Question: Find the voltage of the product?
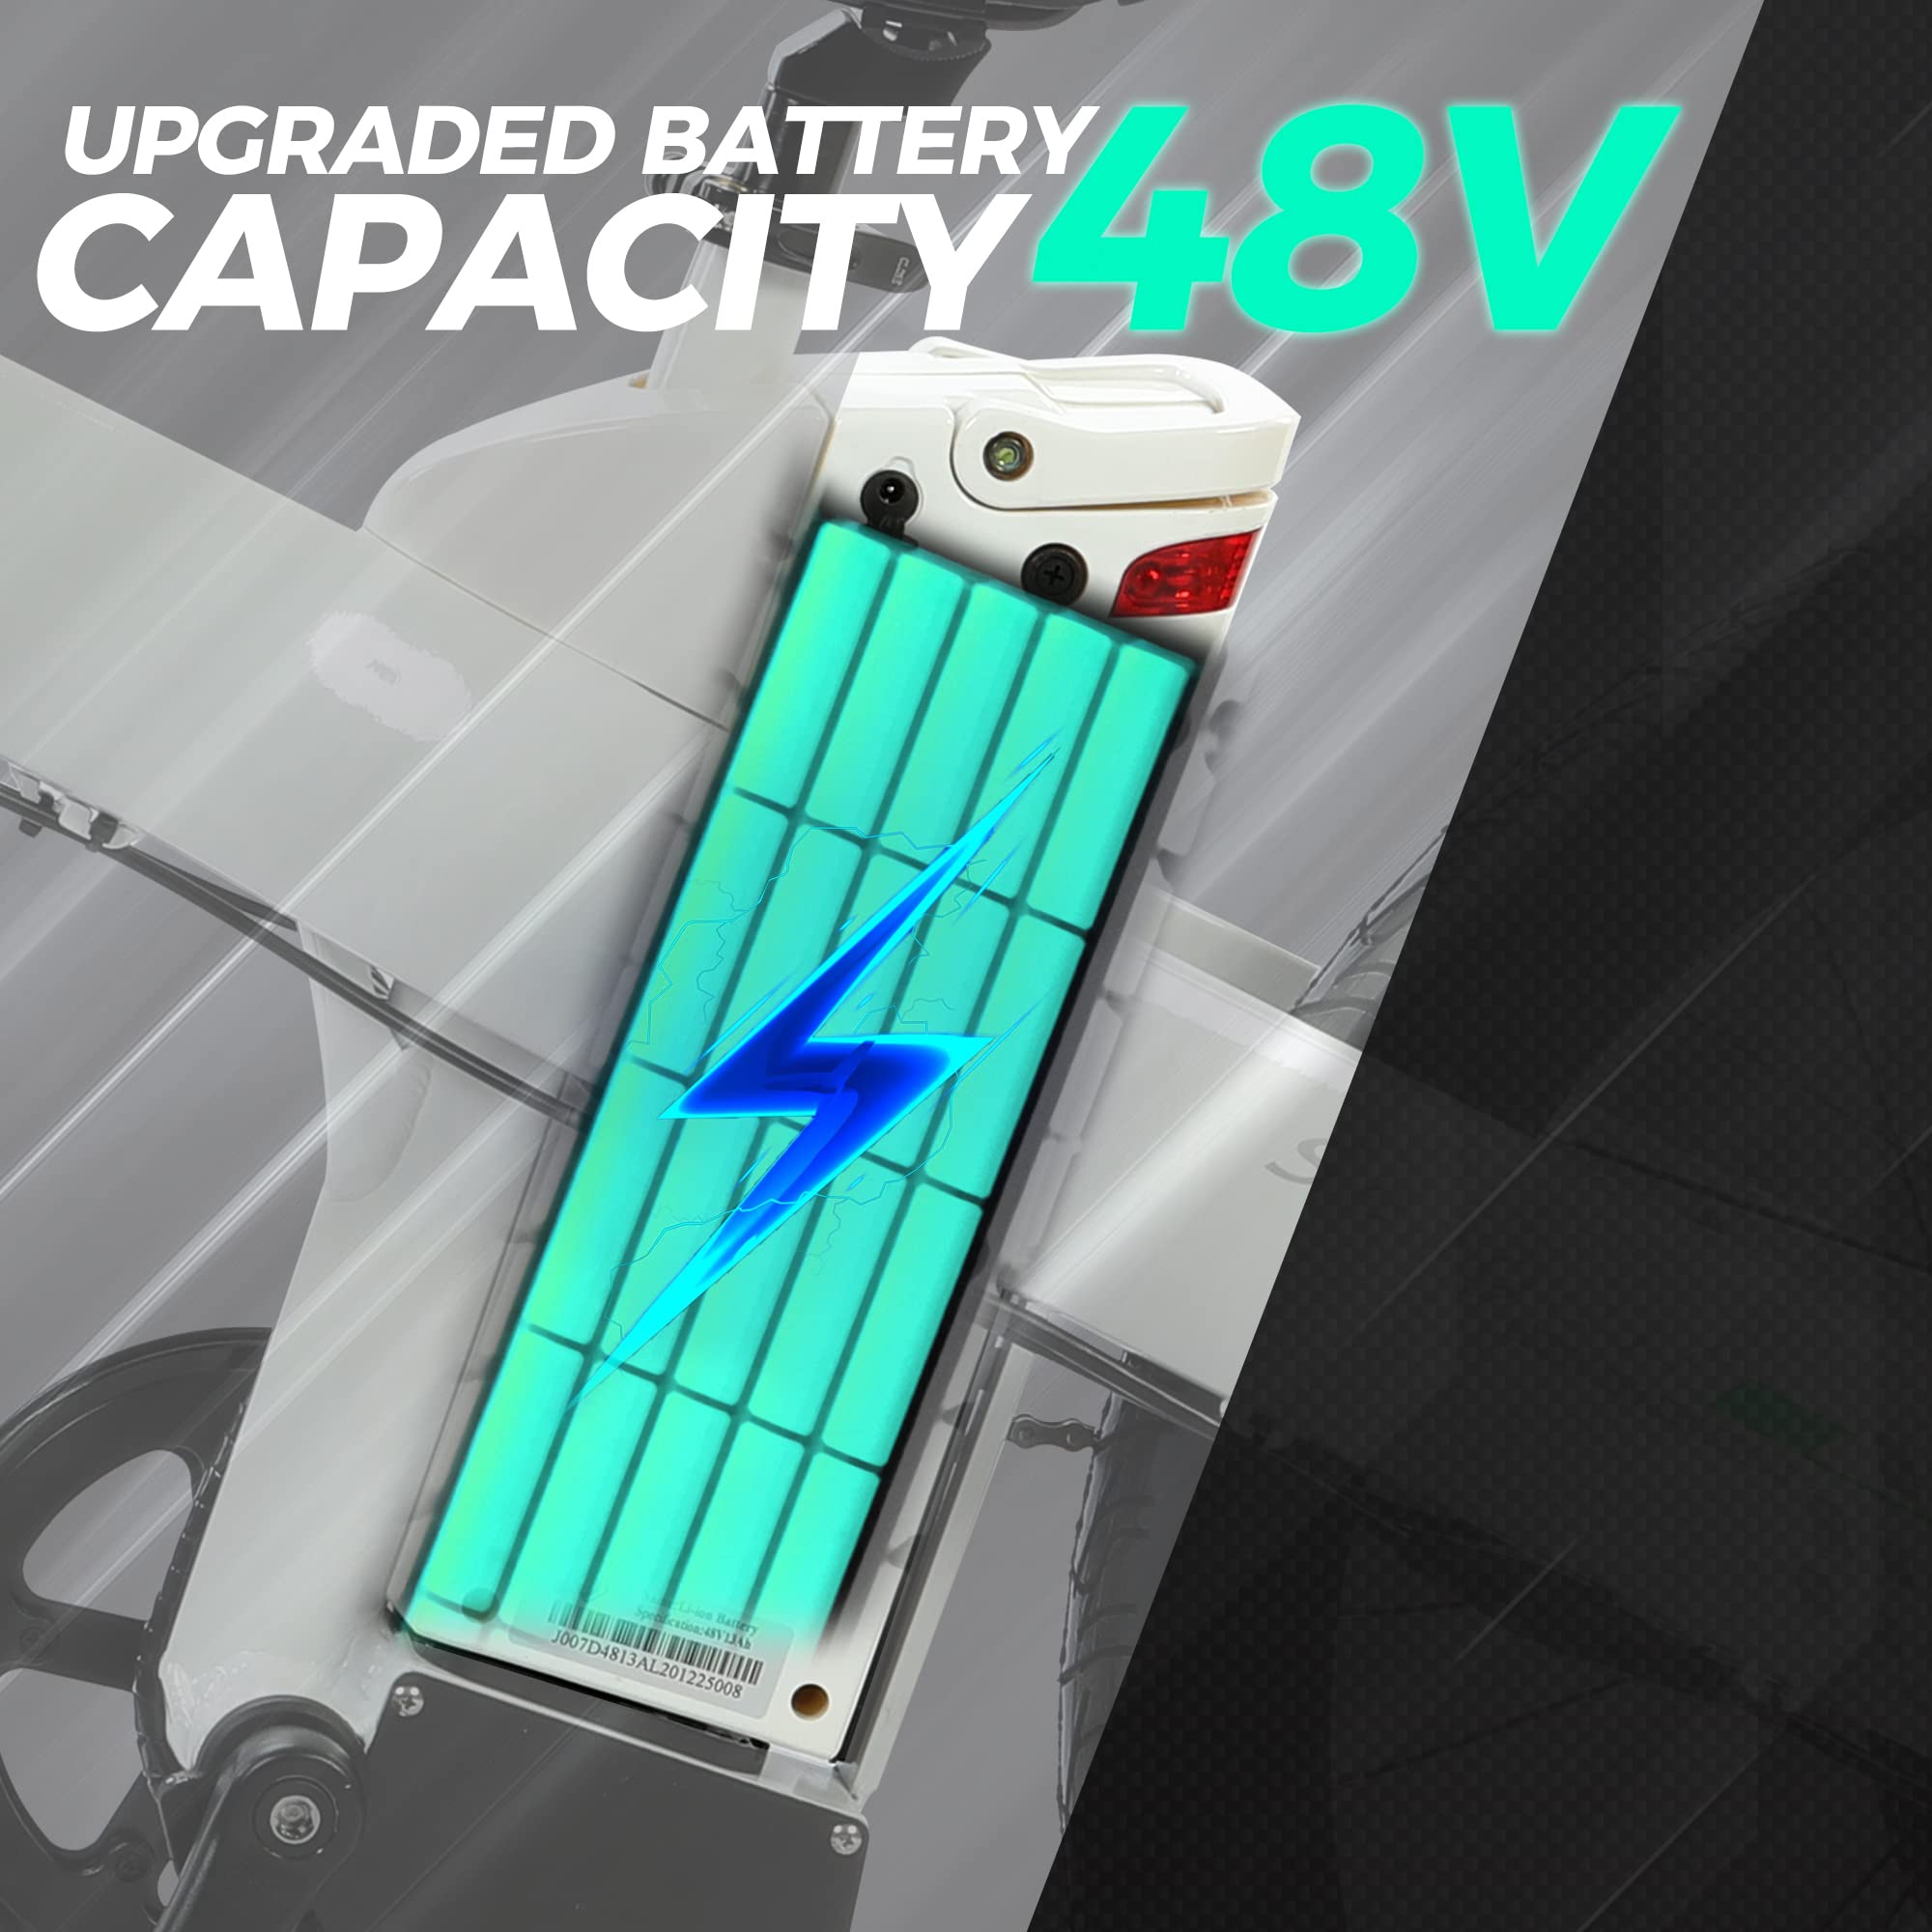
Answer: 48.0 volt